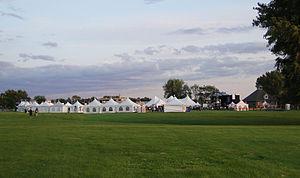
Les Grands Airs de Varennes au parc de la Commune, Varennes, province de Québec, Canada
Varennes est une municipalité du Québec située dans la MRC de Marguerite-D'Youville, en Montérégie.